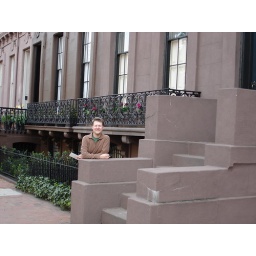
The Brownstone I'm standing in front of was the home of Jacqueline's Kennedy's grandparents in Philadelphia.